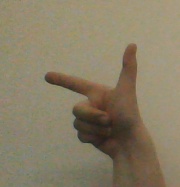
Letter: yaa